Coucougnette

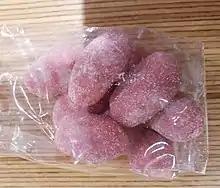
A bag of coucougnettes

A coucougnette is a confection made with almonds, marzipan, and chocolate. The sweet consists of a whole roasted almond coated in dark chocolate and rolled in a mixture of crushed almonds, cane sugar, ginger brandy, and Armagnac. Each coucougnette is dipped in raspberry juice, giving it a pink color.